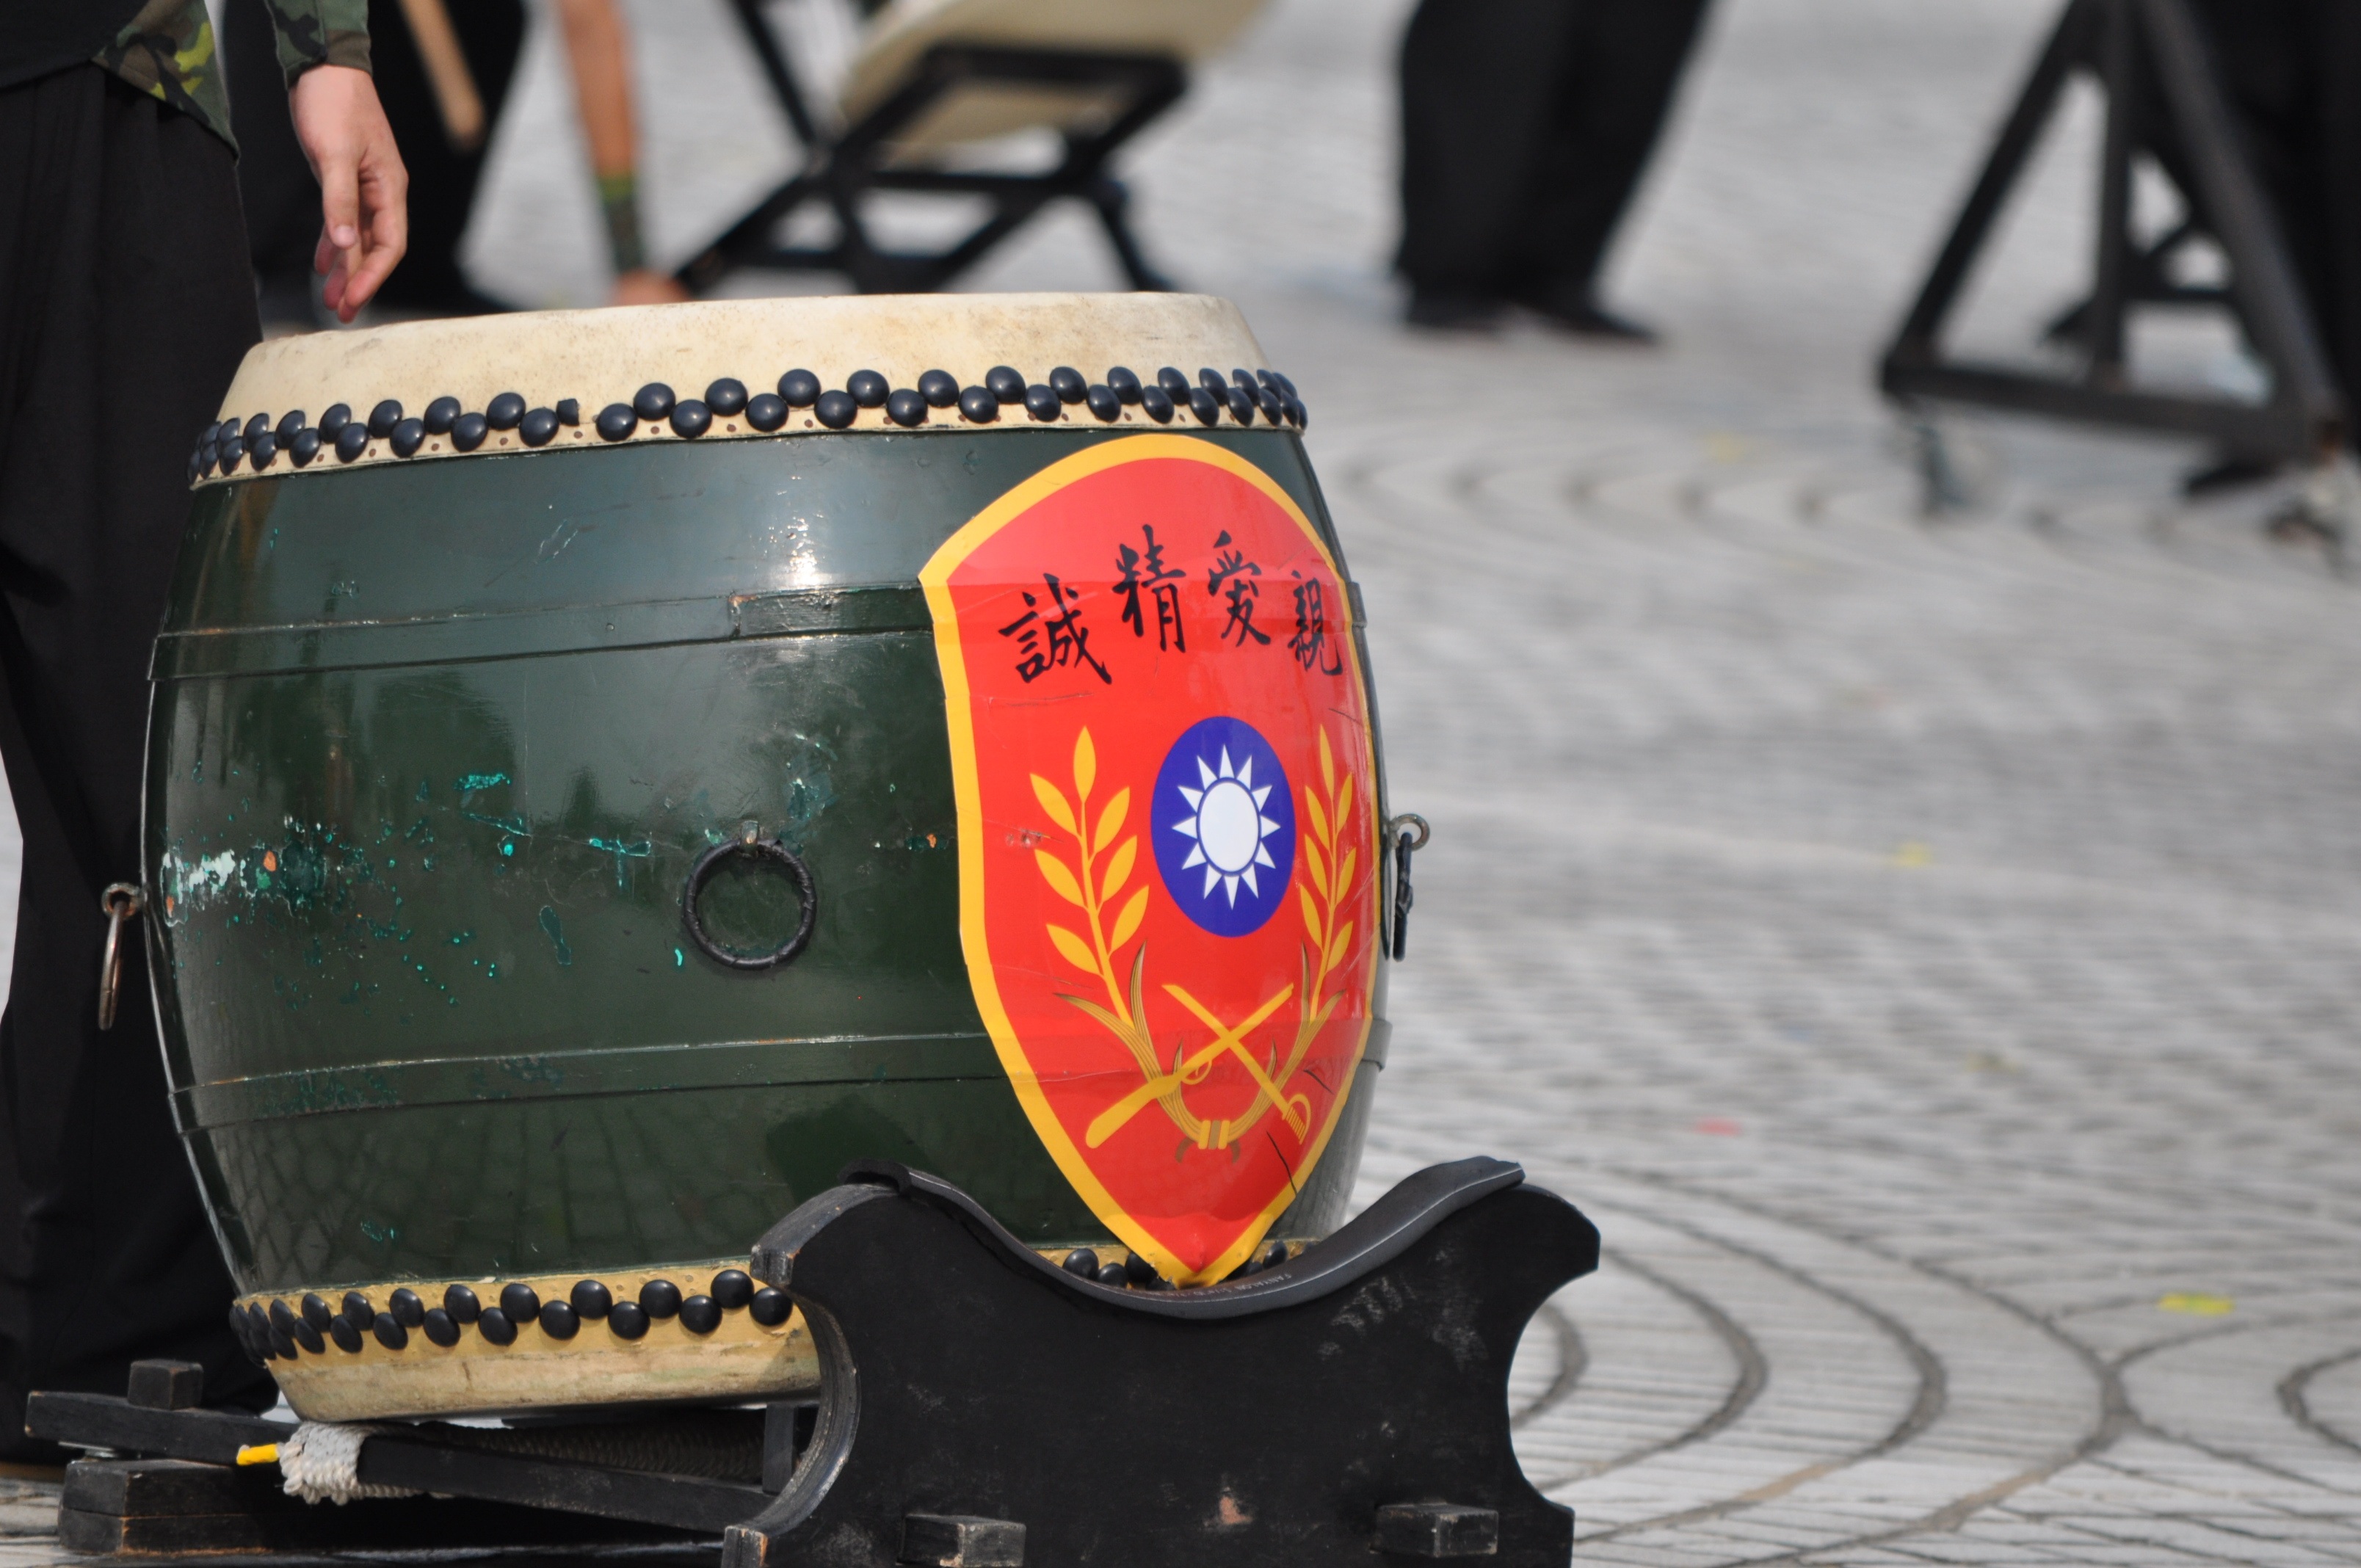
vehicle, black, drum, taiwan, huangpu, dear sincere